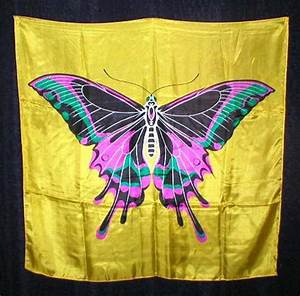
Label: farfalla